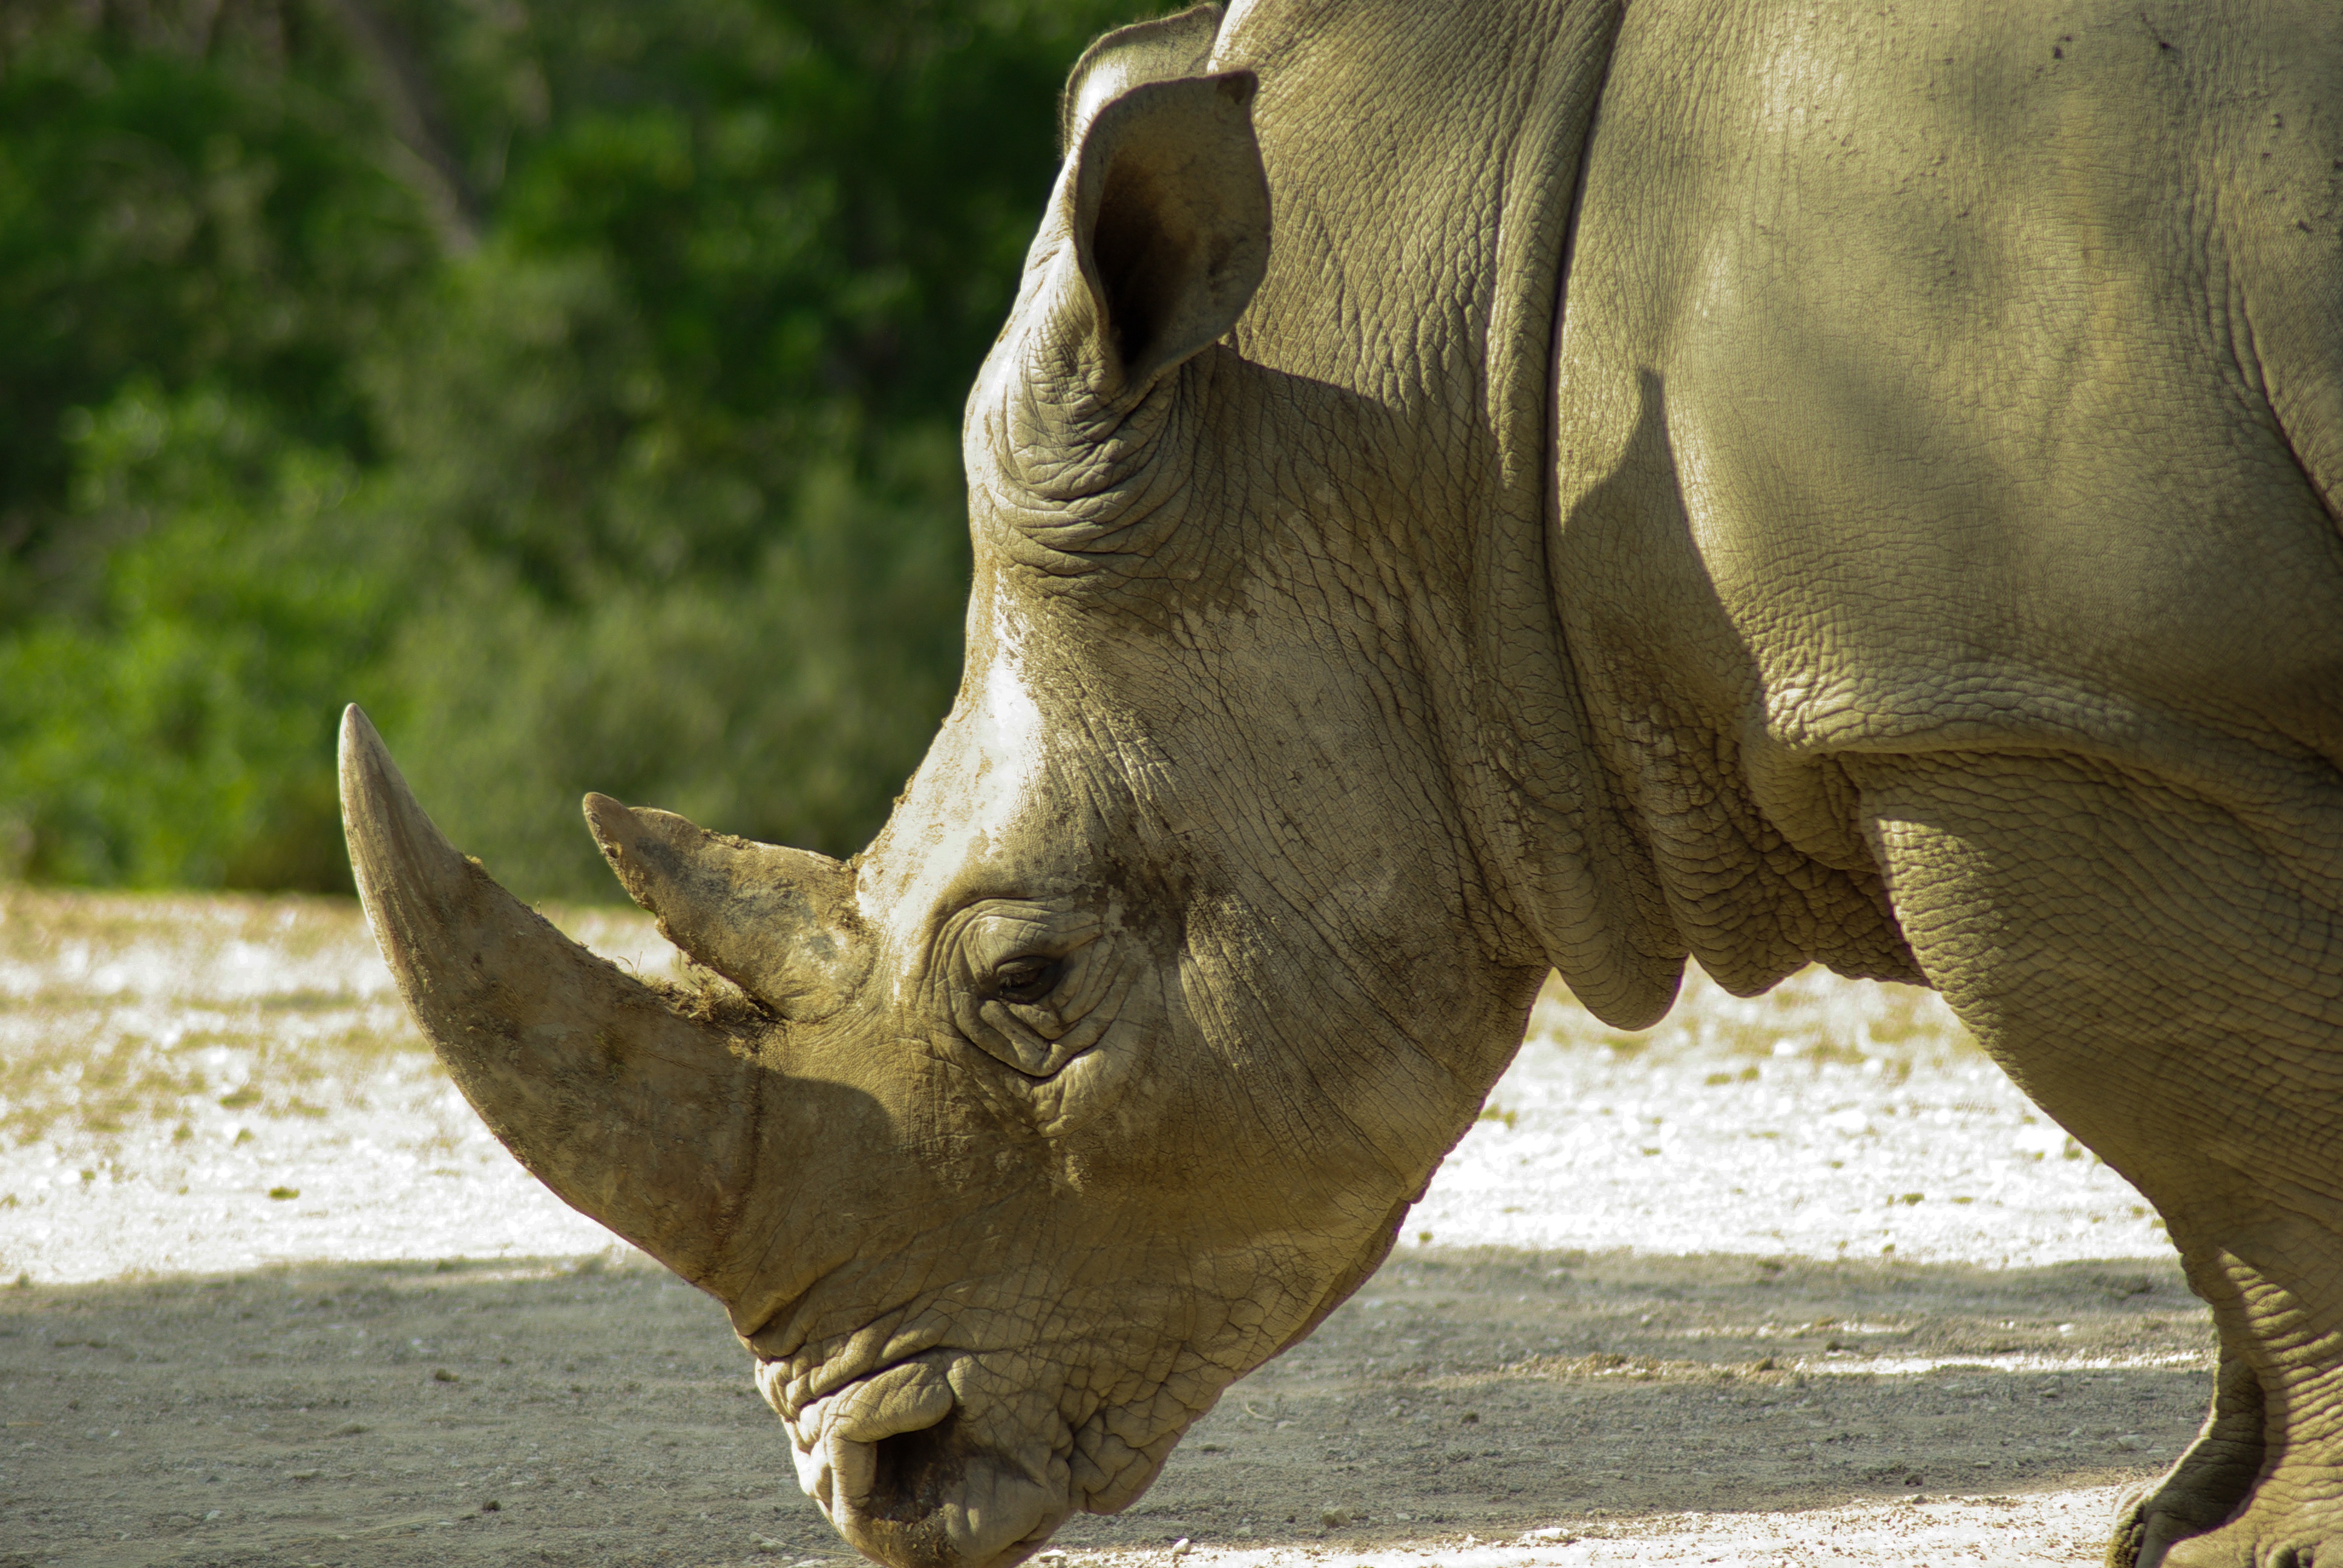
wildlife, zoo, horn, mammal, fauna, wild animal, rhinoceros, horns, indian elephant, cattle like mammal